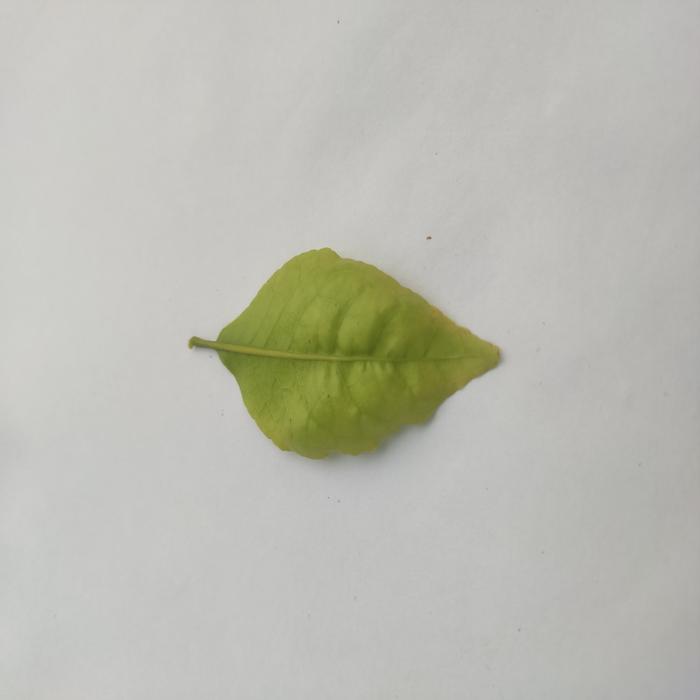
Crop: Aegle Marmelos
Leaf condition: Cercospora_Leaf